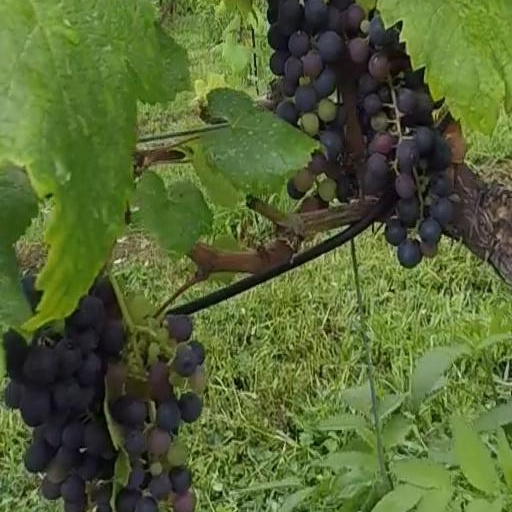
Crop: grape